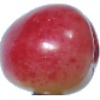
Label: Cherry Rainier 1